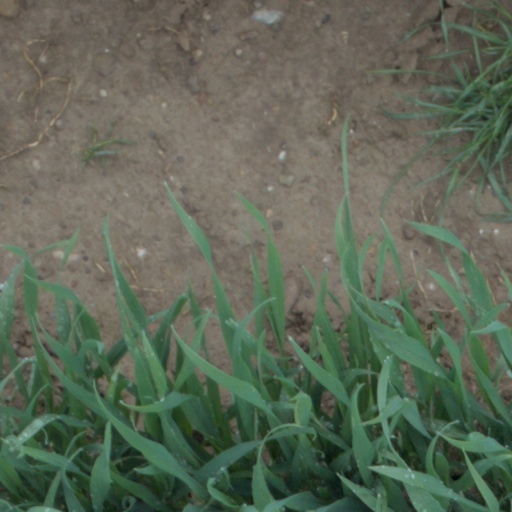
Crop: wheat